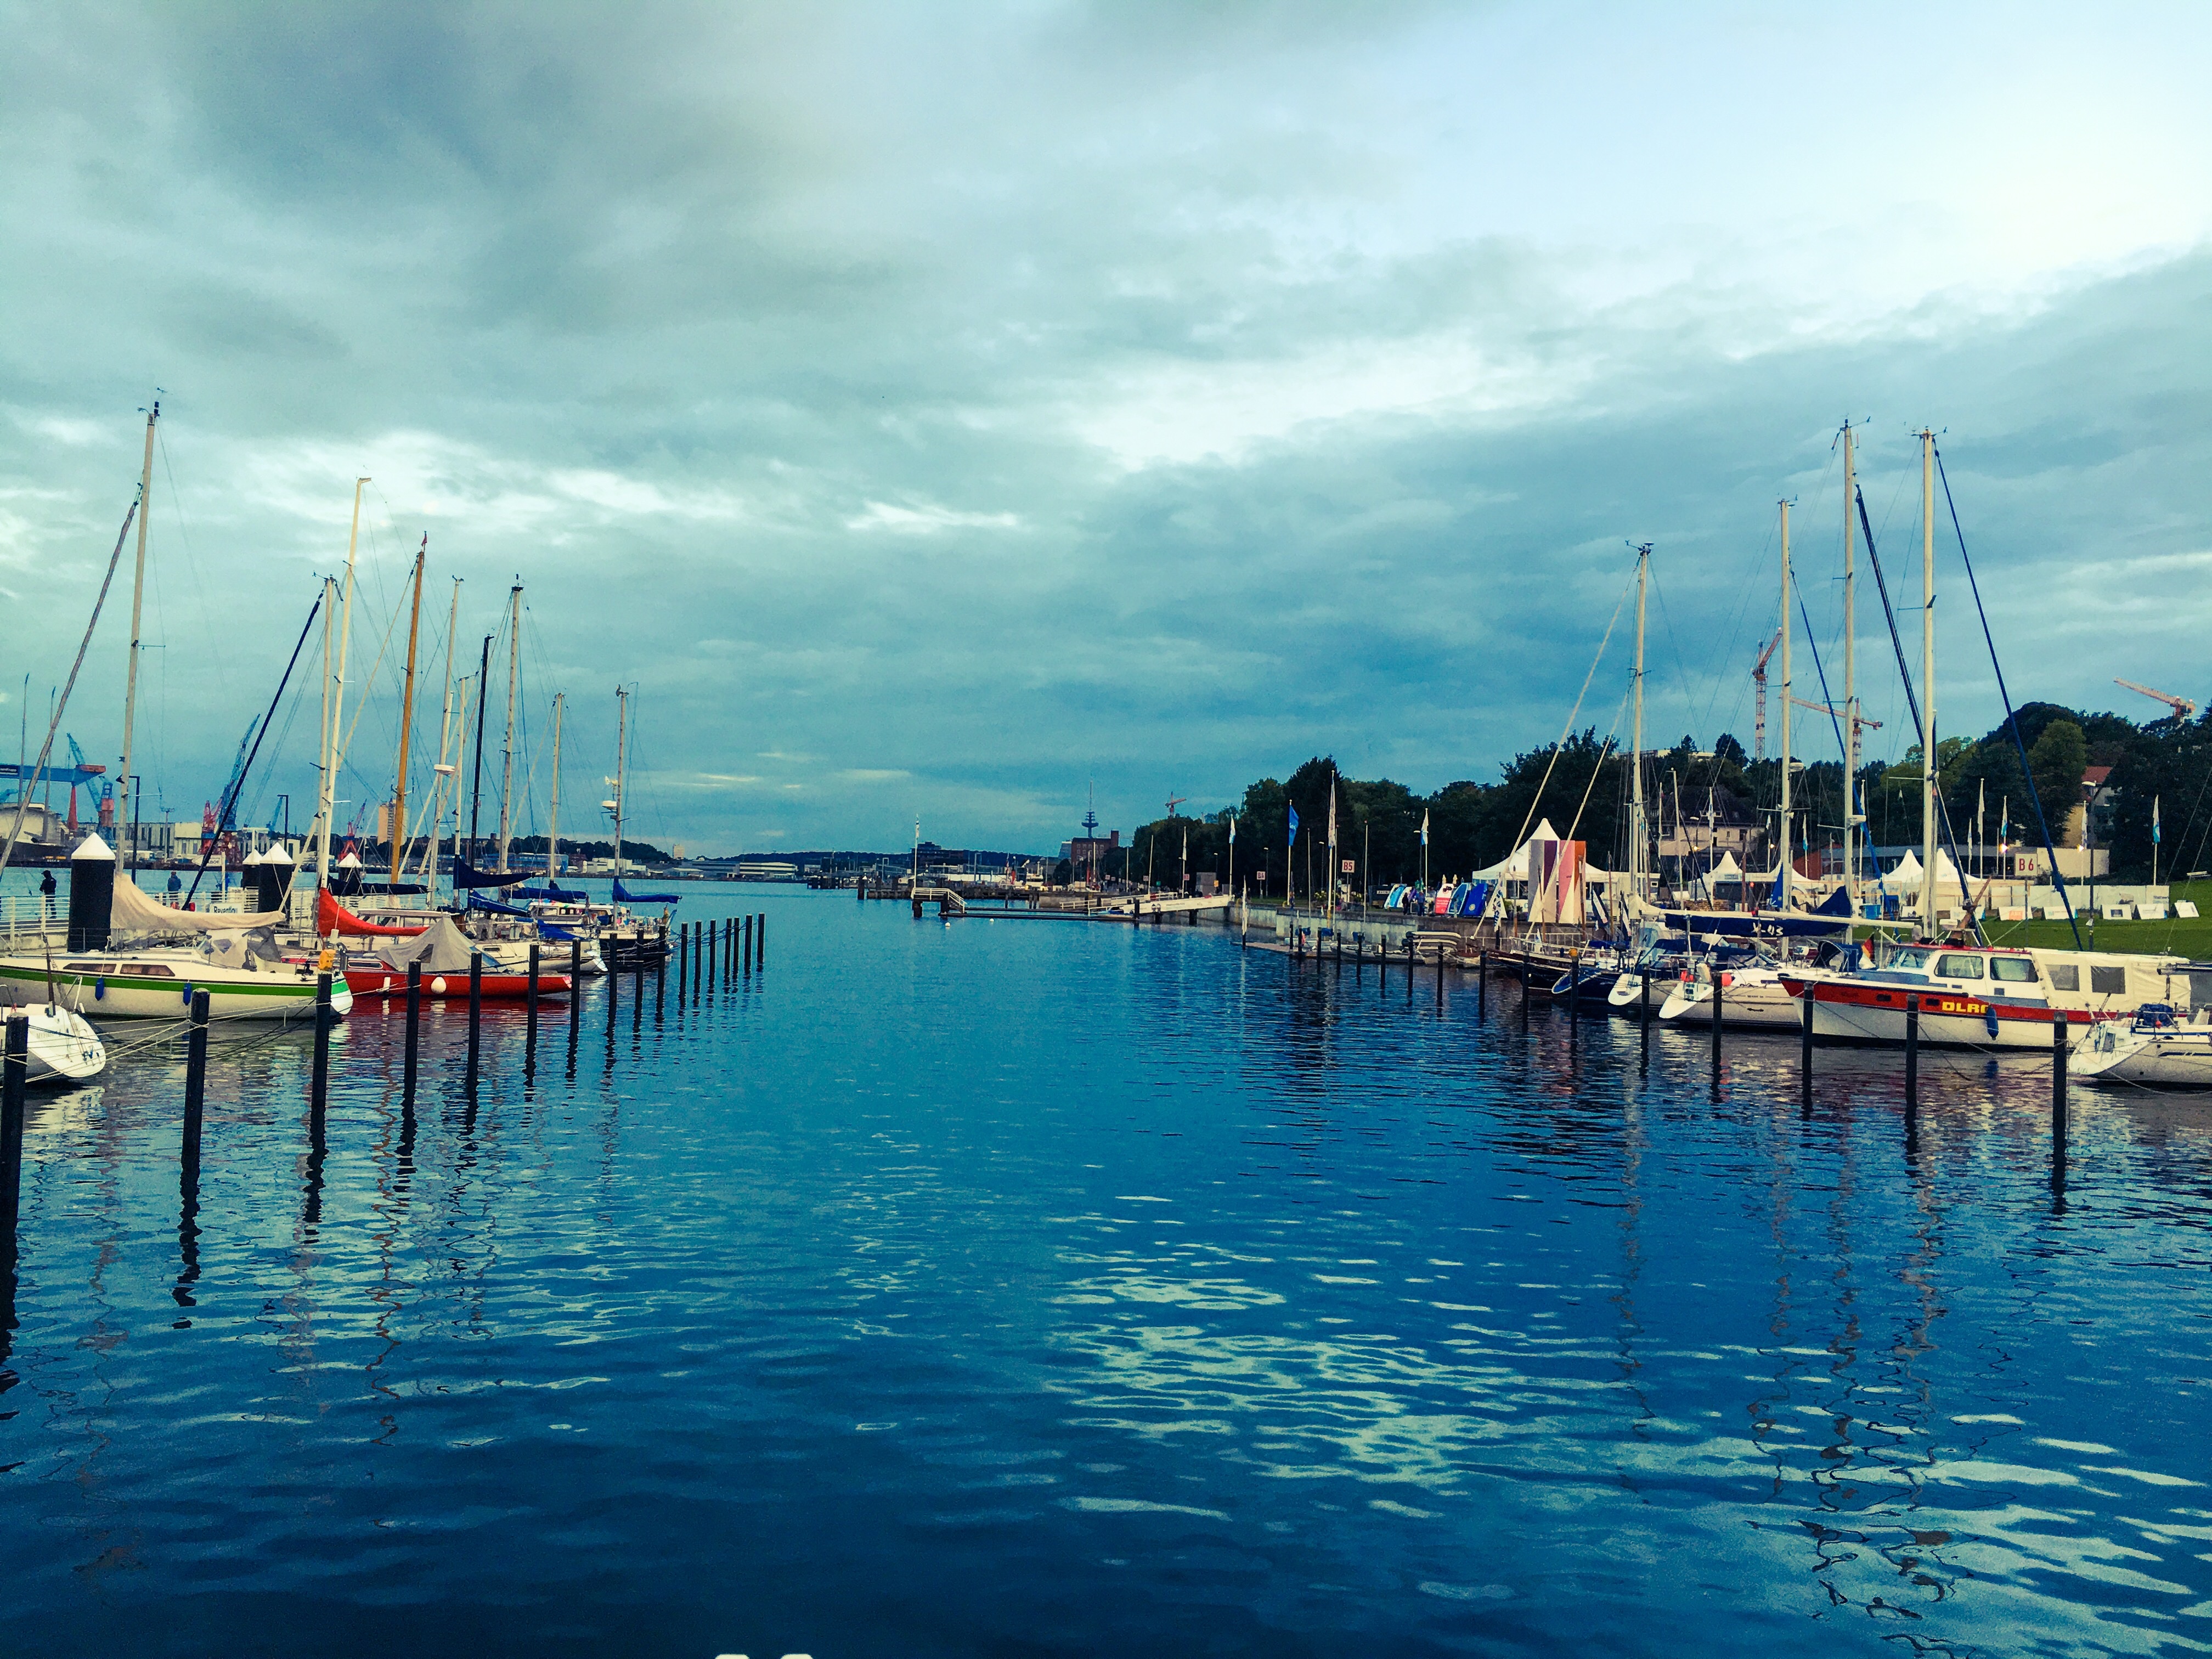
sea, coast, water, ocean, dock, boat, vacation, dusk, vehicle, bay, harbor, marina, port, boating, channel, watercraft